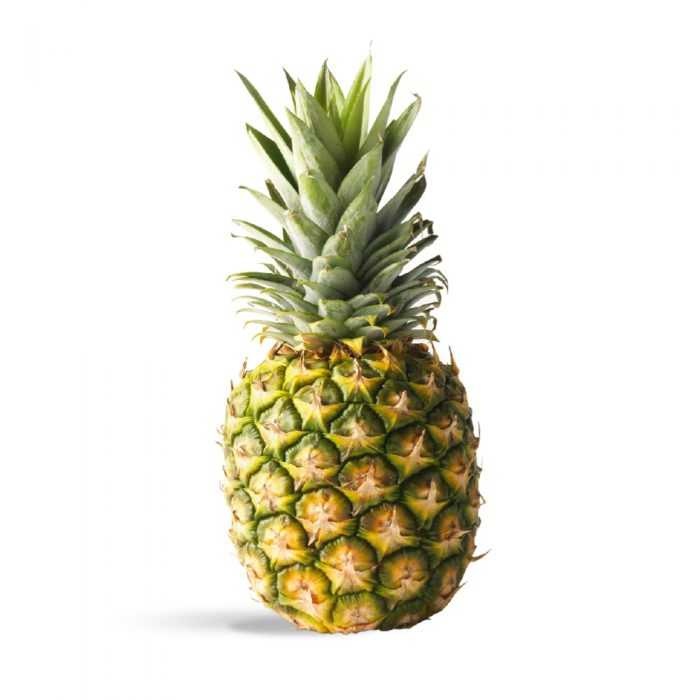
Label: Pineapple